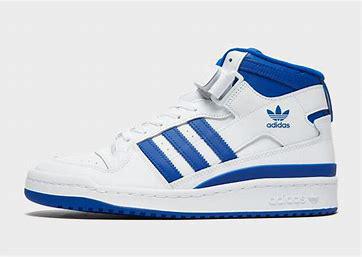
Brand: adidas
Model: originals Adidas Originals Forum